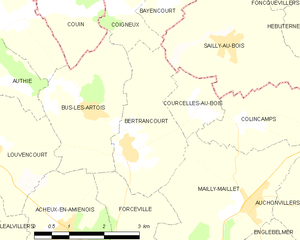
Carte des communes françaises Bertrancourt